Pythouse

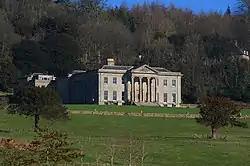

Pythouse, sometimes spelled Pyt House and pronounced "pit-house", is a country house in southwest Wiltshire, in the west of England. It is about west of the village of Tisbury.